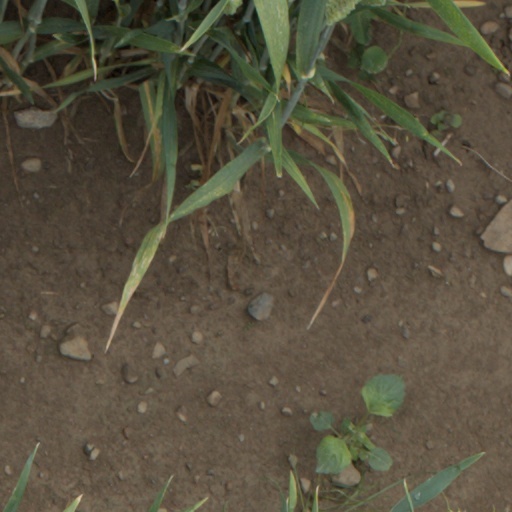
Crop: wheat